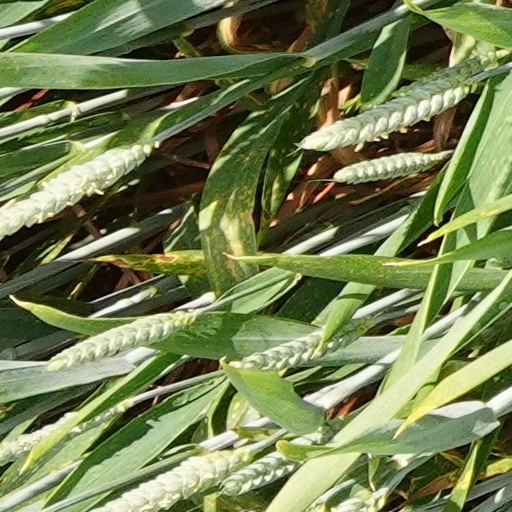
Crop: wheat